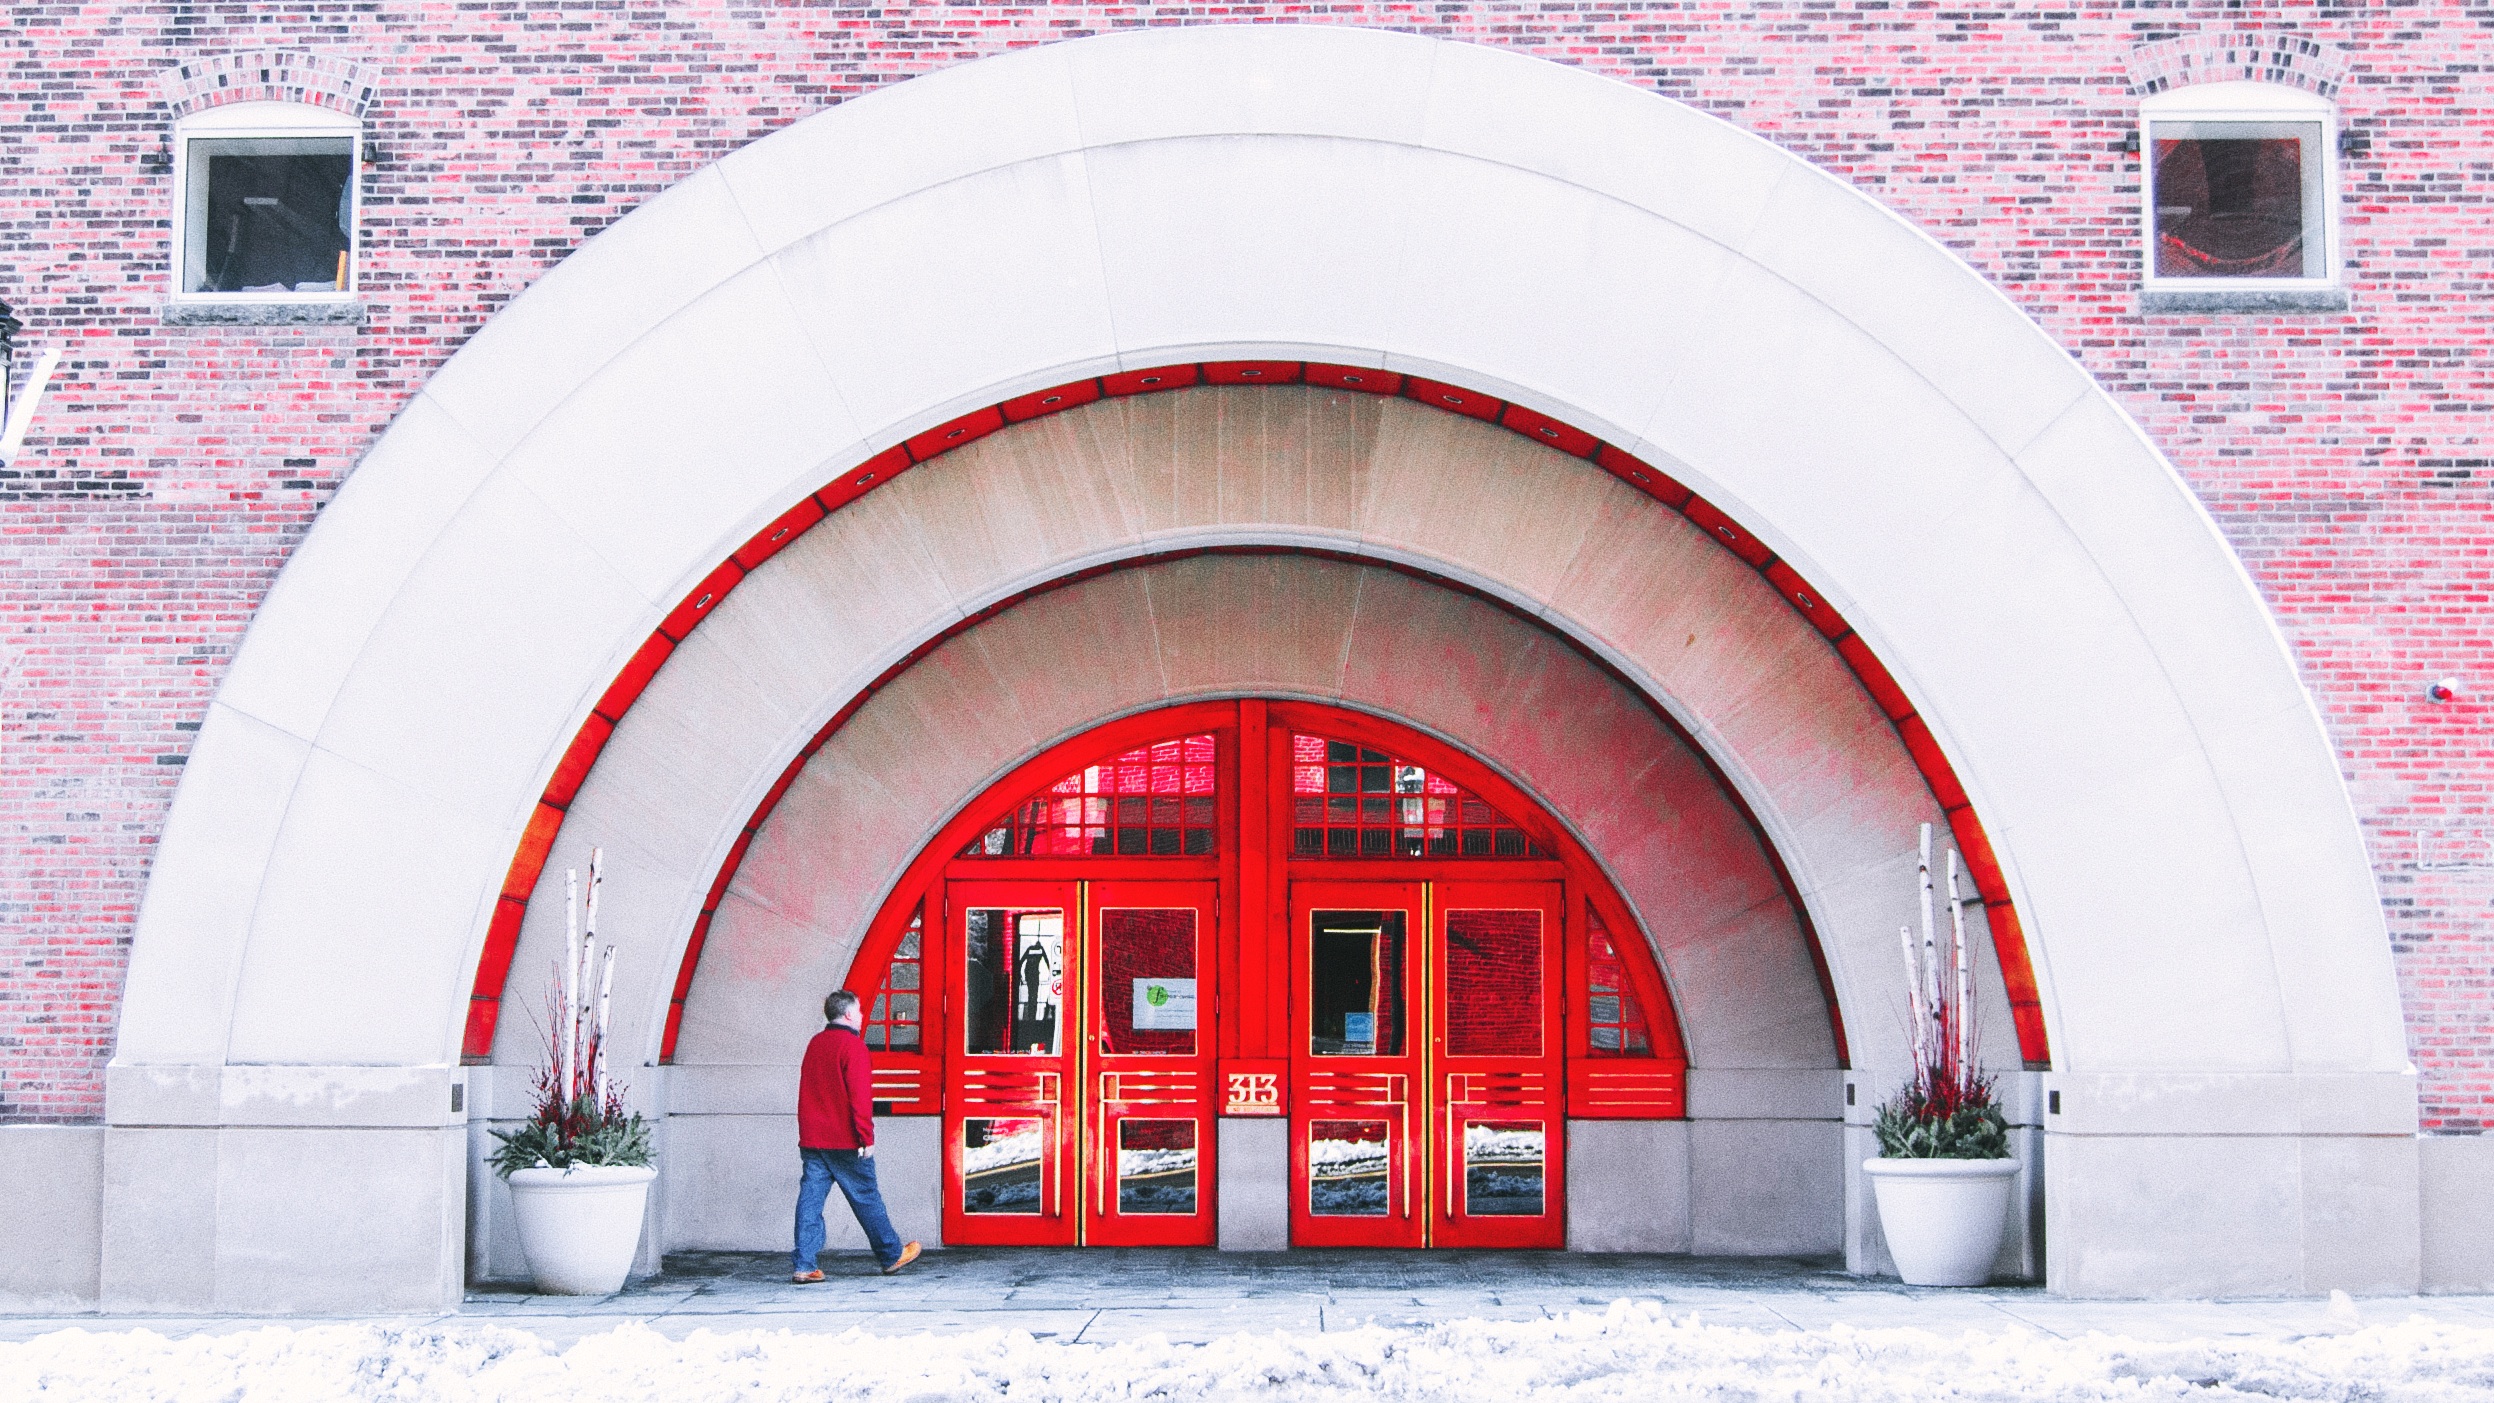
architecture, building, arch, red, color, facade